Blue Valley Center For Advanced Professional Studies

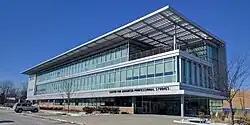

Blue Valley Center for Advanced Professional Studies (CAPS) is a high school program which operates multiple different magnet programs for students who live within the Blue Valley School District, regardless of whether they attend a Blue Valley school. Each course takes one semester and takes up half of the student's day, with the rest of their time spent at their home high school.